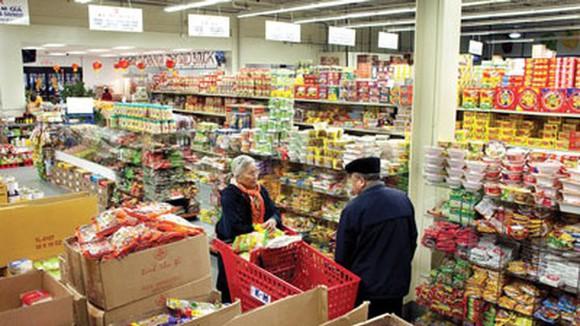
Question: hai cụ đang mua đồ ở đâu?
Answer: ở trong một tạp hóa